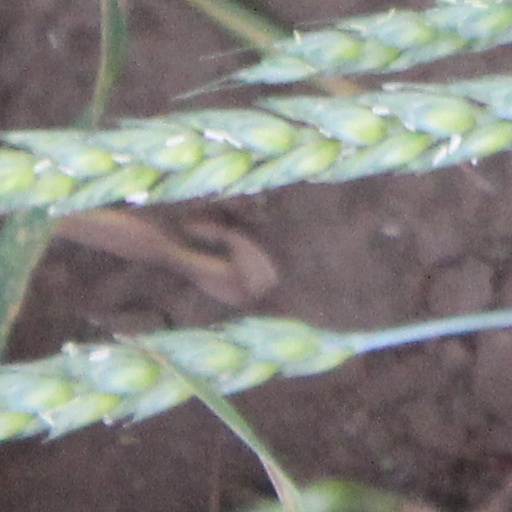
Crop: wheat